Ninkarrak

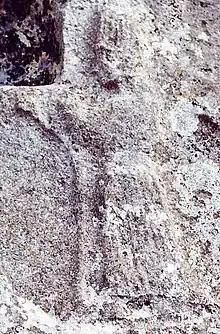
A Hurro-Hittite relief from Yazılıkaya depicting Išḫara

Multiple sources attest the existence of a connection between Ninkarrak and Išḫara, a goddess first attested in sources from Ebla, later worshiped by various cultures of Mesopotamia, as well as by Hurrians and Hittites. She was believed to be capable of both inflicting and, if placated, curing illnesses, but she also functioned as a love goddess and was associated with the underworld and by extension with the goddess Allani. Examples of texts that mention Išḫara together with Ninkarrak include an Old Assyrian treaty, offering lists from Sippar and Mari, and especially, in curse formulas. Additionally, both appear in Naram-Sin's treaty with Elam, although not next to each other. Joan Goodnick Westenholz presumed that the link between the deities was based on their shared origin in what is modern Syria, while Irene Sibbing-Plantholt refers more broadly to both of them as being worshiped in the "Western and Eastern fringes of Mesopotamia" and identifies that as the cause. She also proposes that since Ninkarrak was associated with dogs and Išḫara with either snakes or scorpions, they might have been perceived as complementary deities, due to their animal symbols.